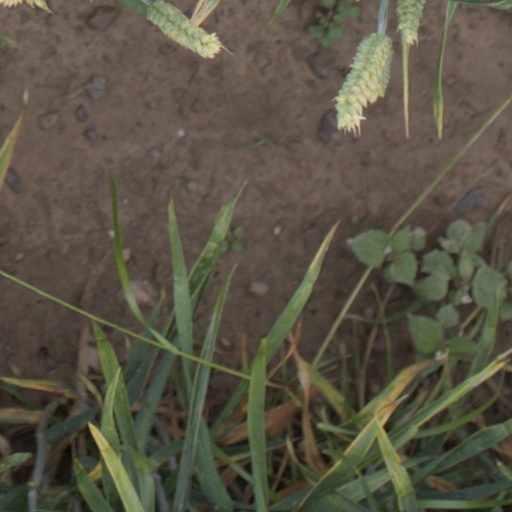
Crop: wheat